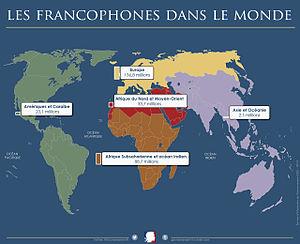
Infographique représentant le nombre de francophones par continent en 2015.
La francophonie, également appelé monde francophone ou encore espace francophone désigne l'ensemble des personnes et des institutions qui utilisent le français comme langue de première socialisation, langue d'usage, langue administrative, langue d'enseignement ou langue choisie. La francophonie peut renvoyer tant à l'ensemble des pays francophones qu'à l'ensemble des pays ou régions membres de l'Organisation internationale de la Francophonie. Ces pays parlent majoritairement ou partiellement français mais le français n'est obligatoirement la langue officielle ni sur le plan régional ni sur le plan national.